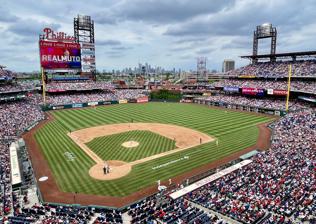
Building: Citizens Bank Park
Country: United States of America
Year built: 2004
Baseball park in Philadelphia, Pennsylvania Citizens Bank Park CBP The Bank Citizens Bank Park in South Philadelphia in June 2021 Citizens Bank Park Location in Philadelphia Show map of Philadelphia Citizens Bank Park Location in Pennsylvania Show map of Pennsylvania Citizens Bank Park Location in the United States Show map of the United States Address One Citizens Bank Way Location Philadelphia , Pennsylvania , U.S. Coordinates 39°54′21″N 75°9′59″W / 39.90583°N 75.16639°W / 39.90583; -75.16639 Public transit NRG station : Broad Street Line SEPTA bus: 4 , 17 Owner City of Philadelphia Operator Global Spectrum Capacity 42,901 (2023–Present) 42,792 (2019–2021) 43,035 (2018) 43,651 (2011–2017) 43,647 (2007–2010) 43,308 (2006) 43,500 (2004–2005) Record attendance Hockey: 46,967 (January 2, 2012) 2012 NHL Winter Classic Baseball: 46,575 (October 2, 2011) 2011 NLDS Concert: 46,500 (September 18-19, 2023) Pink 's Summer Carnival Field size Left field foul pole 329 feet (100 m) Left field power alley 374 feet (114 m) Monty's Angle (left of CF to LCF) 409 feet (125 m) – 381 feet (116 m) – 387 feet (118 m) Center field, straightaway 401 feet (122 m) Right field power alley 369 feet (112 m) Right field foul pole 330 feet (101 m) Surface Kentucky bluegrass (2004–2012, 2016–present) Riviera Bermuda grass (2012–2016) Scoreboard Left Field HD display Board: 152 ft (46 m) x 86 ft (26 m) 13,072 sq ft (1,214.4 m 2 ) Daktronics left field scoreboard message board, baseline message boards, HD displays and out-of-town scoreboards Construction Broke ground June 28, 2001 ( June 28, 2001 ) Opened April 3, 2004 ( April 3, 2004 ) Construction cost US$458 million ($739 million in 2023 dollars ) Architect EwingCole (formerly Ewing Cole Cherry Brott) from Philadelphia and HOK Sport Agoos Lovera Architects of Philadelphia Project manager Stranix Associates General contractor L. F. Driscoll and Hunt Construction Group Main contractors Synterra, Ltd. Don Todd Associates, Inc. Tenants Philadelphia Phillies ( MLB ) (2004–present) Citizens Bank Park is a baseball stadium in Philadelphia , Pennsylvania , in the city's South Philadelphia Sports Complex . Home to Major League Baseball 's Philadelphia Phillies , the stadium opened April 3, 2004, and hosted its first regular-season baseball game nine days later, with the Phillies losing to the Cincinnati Reds , 4–1. It is named after Citizens Financial Group . The 42,901-seat ballpark was built to replace the 33-year-old Veterans Stadium , a multipurpose football and baseball facility that was demolished in 2004. Citizens Bank Park features a natural grass-and-dirt playing field and Philadelphia-style food stands that serve cheesesteak sandwiches, hoagies , Tastykakes , soft pretzels , Yards and Yuengling beer, and other regional specialties. The ballpark sits on the northeast corner of the Sports Complex, which includes Lincoln Financial Field , the Wells Fargo Center , and Xfinity Live! , the Center's theme park and food court. History Planning The Phillies taking on the New York Mets at Citizens Bank Park in August 2021 In 1999, the owners of the Phillies and the Philadelphia Eagles of the NFL joined their western Pennsylvania counterparts, the owners of the Pittsburgh Pirates and Pittsburgh Steelers , in asking state and local governments to replace Veterans Stadium and Three Rivers Stadium in Pittsburgh with separate baseball and football stadiums. Pressure for new Philadelphia stadiums increased after a railing collapsed at "The Vet" during the 1998 Army–Navy Game , injuring eight cadets. The Pirates owners threatened to leave Pittsburgh in 1997, helping to convince the state legislature to approve funding for the four proposed stadiums. With their architectural plans already in place, Allegheny County and the City of Pittsburgh approved the pacts swiftly. Still, debate among Philadelphia's city leaders continued into 2001, when Pittsburgh opened its stadiums ( PNC Park for the Pirates and Heinz Field for the Steelers). The Eagles ultimately agreed to the site of a former food warehouse slightly southeast of Veterans Stadium. Lincoln Financial Field celebrated its grand opening in August 2003. The Phillies originally sought to build a downtown ballpark similar to Baltimore 's, Denver 's, Cincinnati 's, Cleveland 's, Detroit 's and San Francisco 's. Various locations were proposed, including Broad and Spring Garden streets; Spring Garden and Delaware Avenue ; and next to 30th Street Station on the site of the former main post office. The team and the city announced that the site would be at 13th and Vine streets in Chinatown , just north of Interstate 676 , within walking distance of Center City . There was considerable support for a downtown ball park from business and labor and the city at large. But Chinatown residents protested, fearing a new ballpark would destroy their neighborhood. The City and team eventually settled on building the ballpark at the South Philadelphia Sports Complex on the site of another abandoned food warehouse. In the years that followed, residents, fans, and owner Bill Giles expressed regret that the new ballpark was not located in Center City Philadelphia. Still, the team set attendance records in 2010 (3,647,249 fans, averaging 45,028) with all home games sold out for the first time in the team's 81-year history, extending a sellout streak dating to July 2009 to 123. Chief architect of the new stadium was EwingCole's Stanley Cole . The new park's design was unveiled at a groundbreaking ceremonies on June 28, 2001. After the game that evening, the location of the left-field foul pole, 325 feet (99 m) from home plate, was unveiled at the outset of the team's annual Fourth of July fireworks display. On June 17, 2003, Citizens Bank agreed to a 25-year, US $ 95 million deal for the park's naming rights and advertising on billboards, telecasts, radio broadcasts, and publications. The ballpark was officially topped off on August 12, 2003, and opened in April 2004. Modifications Shortly after the park opened in 2004, the bullpens were reassigned so the Phillies' pitchers used the lower pen and visitors used the upper pen.  This was done to give Phillies' pitchers a better view of the game and to protect them from heckling by fans. However, the team forgot to rewire the bullpen phones after the bullpens were reassigned, so during the first game, the dugout coaches had to communicate with the bullpens by hand signals. In its first years, Citizens Bank Park allowed 218 home runs in 2004 and 201 in 2005, more than half to left-field. After the 2005 season, the left-field wall was moved back 5 feet (1.5 m). Even with these modifications, the park has a reputation as one of the most hitter-friendly parks in baseball. In 2009, it gave up 149 home runs, the most in the National League and second in the majors behind only the new Yankee Stadium , but has been neutral since, with a .997 park factor in 2011. Events This plaque at Citizens Bank Park marks the landing point of Jim Thome 's 400th career home run on June 14, 2004 Citizens Bank Park parking lot (forefront) and the stadium (background) in 2010 April 12, 2004, 1:32 PM : Randy Wolf of the Phillies threw the first regular-season pitch at Citizens Bank Park to D'Angelo Jiménez of the Cincinnati Reds , who got the park's first hit, a lead-off ground-rule double. Jiménez scored the park's first run later in the inning on a wild pitch . Bobby Abreu of the Phillies hit the first home run in the bottom of the first inning, which also served as the franchise's first hit at Citizens Bank Park. Reds pitcher Paul Wilson earned the first win in that game and Danny Graves earned the park's first save. June 14, 2004 : Phillies first baseman Jim Thome hit his 400th career home run into the left-center field seats at Citizens Bank Park. The home run came before a 2-hour, 18-minute rain delay that started when the game was not yet official. The teams waited out that delay and two more to finish the game at 2:06 am. June 20, 2004 : The first inside-the-park home run at the stadium was hit by Jimmy Rollins against the Kansas City Royals . April 4, 2005 : The Washington Nationals played their first regular season game as a new team after moving from Montreal at Citizens Bank Park, and the Phillies won the game 8-4. May 9, 2005 : In the first Minor League Baseball game at the park, the Eastern League Reading Phillies defeat the Trenton Thunder , 5–3. September 14, 2005 : Andruw Jones of the Atlanta Braves hit his 300th career home run, which sailed 430 feet (130 m) off Phils reliever Geoff Geary in a 12–4 Phillies win. The ball landed in the upper deck in left field. July 15, 2007 : The Phillies lost their 10,000th regular-season game to the St. Louis Cardinals , 10–2, the first time a professional sports franchise reached that mark. October 3, 2007 : The park hosted its first postseason game as the Colorado Rockies defeated the Phillies 4–2 in Game 1 of the 2007 NLDS . October 25, 2008 : The park hosted its first World Series game, as the Phillies defeated the Tampa Bay Rays , 5–4 in Game 3. Before the game, country music singer Tim McGraw , the son of the late Phillies closer Tug McGraw , who had recorded the last out in the Phillies' World Series victory in 1980 , took a handful of his dad's ashes and spread them on the pitcher's mound just before handing the ball used in throwing out the ceremonial first pitch in the game to Steve Carlton . October 29, 2008, 9:58 PM : In Game 5 of the 2008 World Series , Phillies closer Brad Lidge struck out Eric Hinske of the Rays to complete a 4–3 victory and clinch the Phillies' second World Series championship in franchise history. Game 5 had originally started on October 27, but was stopped in the bottom of the sixth inning due to rain, and would remain suspended before resuming play two nights later. The Phillies held a celebration at the park at the conclusion of their championship parade on October 31. June 25, 2010 : Citizens Bank Park hosted the first regular-season game in a National League stadium in which the designated hitter was used; Major League Baseball moved the Phillies' series against the Toronto Blue Jays from Rogers Centre to Philadelphia, citing security concerns for the G-20 Summit . Ryan Howard served as the first DH in a National League ballpark. Despite playing in their park, Philadelphia was designated as the road team. October 6, 2010 : The first no-hitter at Citizens Bank Park was thrown by Roy Halladay against the Cincinnati Reds in the first game of the 2010 NLDS . May 1, 2011 : During a game between the Phillies and the rival New York Mets , the 45,713 fans in attendance began to chant " U-S-A! " following the news that Osama bin Laden , the mastermind of the September 11 attacks , had been killed by U.S. special forces in Pakistan . October 2, 2011 : A crowd of 46,575 attended Game 2 of the 2011 NLDS between the Phillies and the St. Louis Cardinals . As of 2023, this remains the highest-attended baseball game in the park's history. May 25, 2014 : Los Angeles Dodgers pitcher Josh Beckett threw the first regular season no-hitter in the ballpark's history. He was also the first opposing pitcher to throw a no-hitter. April 16, 2019 : Major League Baseball announced that Citizens Bank Park would host the 2026 Major League Baseball All-Star Game to commemorate the 250th anniversary of the signing of the Declaration of Independence . November 2, 2022 : In Game 4 of the 2022 World Series , Houston Astros starting pitcher Cristian Javier , combined with bullpen relief from Bryan Abreu , Rafael Montero , and Ryan Pressly , threw a no-hitter , the first in a World Series game since Don Larsen 's perfect game in Game 5 of the 1956 World Series . August 9, 2023 : In his first home start with the Phillies, Michael Lorenzen threw a no-hitter against the Washington Nationals , the stadium's fourth no-hitter and the second by a Phillies pitcher. August 30, 2023 : Phillies designated hitter Bryce Harper hit his 300th career home run into the right-center field seats in a game against the Los Angeles Angels . August 15, 2024 : Weston Wilson became the first rookie to hit for the cycle in Phillies history. It was the second Phillies cycle hit in Citizens Bank Park and the 10th cycle in Phillies history. Features Ashburn Alley Main article: Ashburn Alley The Philadelphia Baseball Wall of Fame at Citizens Bank Park Behind center field is Ashburn Alley, named for Phillies Hall of Fame center fielder Richie Ashburn , who played for the team from 1948 to 1959 and was a Phillies broadcaster from 1963 until his death in 1997.  It is seen by Phillies fans as a sop to their desire to see the stadium named for Ashburn. Ashburn Alley is named for the slightly-overgrown grass that bordered the third base line at Shibe Park , where Ashburn was famous for laying down bunts that stayed fair. The new Ashburn Alley, located near Ashburn's defensive position, is a walkway with restaurants, games and memorabilia from Phillies history.  Ashburn Alley also has a memorabilia shop and a large bronze statue of Ashburn directly behind center field, as well as the U.S. flag , the flags of the Commonwealth of Pennsylvania and the City of Philadelphia , a POW/MIA flag , and the flags from the Phillies' championships. Year Event Championship 1915 1915 World Series National League Champion 1950 1950 World Series National League Champion 1976 1976 NLCS National League East Division Champion 1977 1977 NLCS National League East Division Champion 1978 1978 NLCS National League East Division Champion 1980 1980 World Series World Series Champion 1983 1983 World Series National League Champion 1993 1993 World Series National League Champion 2007 2007 NLDS National League East Division Champion 2008 2008 World Series World Series Champion 2009 2009 World Series National League Champion 2010 2010 NLCS National League East Division Champion 2011 2011 NLDS National League East Division Champion 2022 2022 World Series National League Champion 2023 2023 NLCS National League Division Series Champion In 2004 and 2005, organist Paul Richardson performed from Ashburn Alley, as Citizens Bank Park was built without an organ booth. Other attractions The Phillies taking on the San Diego Padres at Citizens Bank Park in July 2023 CP Rankin and Hall of Fame Clubs : Two premium seating areas in the park. The CP Rankin Club, located behind home plate, includes an air-conditioned indoor club area with exclusive food and souvenir shops where ticket holders can watch batting practice on either side of the club (especially on rainy days). There are a total of 1,164 seats in the CP Rankin Club. A second level, called the Hall of Fame Club, is located between Sections 212 through 232. This air-conditioned area features exclusive food and souvenir stands akin to The CP Rankin Club, and also houses memorabilia from the teams' past going back to the 1880s, along with memorabilia from the Philadelphia Athletics. The Hall of Fame Club contains 6,600 seats. In addition to being an attraction to fans, the Hall of Fame level also houses the A/V crew on the first-base side of that level that controls the scoreboard and all other monitors throughout the park and is where Dan Baker announces the game, as well as the press box, television, and radio booths. High and Inside Pub : Located on the Terrace Level behind home plate, the area is open to groups before the ballgame, and the public once the games start. Liberty Bell : Standing 102 feet (31 m) above street level, this 52-foot-tall (16 m) by 35-foot-wide (11 m) mechanical, lighted replica of the Liberty Bell "rings" and lights up after every Phillies home run and victory. In recent years, the Phillies have promoted the hashtag "#RingTheBell". New Era Phillies Team Store and '47 Alley Store : The team store is open year-round, and serves as the starting point for tours of the ballpark. The bi-level store features regular merchandise on the first level and player jerseys as well as Phanatic-themed items on the second level, while the Alley Store is open during all home games and features authentic replicas of older Phillies jerseys made by the famous Philadelphia retailer of vintage uniform shirts and caps, Mitchell and Ness, as well as other items. During the off-season, customizable jerseys are available in the main store when a stand next to the store is open during the season. McFadden's Bar and Grille : Open year-round, this restaurant combined the McFadden's and Zanzibar Blue menus at the Third Base Gate. Since its opening, it has become a popular post-game (or event) site for the nearby Wells Fargo Center and Lincoln Financial Field. Closed in 2018. Pass and Stow : Located at the former site of McFadden's Bar and Grille. Pass and Stow is an indoor bar and restaurant while also consisting of an outdoor bar and pizza oven.  It is located inside of the entrance of the third base gate. Opened in 2019. Phanatic Phun Zone : Located at the First Base Gate plaza, this playground offers fun for guests eight years old and younger with slides, climb, explore and play games. A separate area for toddlers three years old and younger is found inside. When it opened in 2004, Citizens Bank Park (right) was the newest of the four Philadelphia sports stadiums located in the South Philadelphia Sports Complex ; the four-decade-old Spectrum (center) was the oldest (opened 1967, closed 2009, demolished 2011); Lincoln Financial Field (opened 2003), home of the Philadelphia Eagles , can be seen in the distant right; to the left is tree-lined South Broad Street , the world's longest straight street, and the expansive Center City skyline in this photo taken from the rooftop of the Wells Fargo Center (opened in 1996), home of the Philadelphia 76ers and Philadelphia Flyers . Statues Statue of Mike Schmidt by Zenos Frudakis at Citizens Bank Park In addition to the Richie Ashburn statue in Ashburn Alley, statues of three other famous Phillies, Robin Roberts (at the First Base Gate), Mike Schmidt (at the Third Base Gate), and Steve Carlton (at the Left Field Gate), are located outside of the facility. Each of the 10-foot-high (3.0 m) statues were made by local sculptor Zenos Frudakis and cast at Laran Bronze in nearby Chester . Other art found throughout the park includes tile mosaics, murals and terrazzo floors with outlined images of famous players in Phillies history. In April 2011, the Phillies accepted a gift of a fan-underwritten 7.5-foot-tall (2.3 m) bronze statue of legendary broadcaster Harry Kalas .  Created by noted local sculptor Lawrence Nowlan and cast at Laran Bronze, it was placed behind Section 141, near the restaurant that bears Kalas' name, after a dedication held on August 16, 2011, before a game against the Arizona Diamondbacks .  The statue was unveiled two days later than originally scheduled (the originally-scheduled date is on a plaque on the ground below the statue) because of a rained-out game between the Phillies and the Washington Nationals . Green stadium The Philadelphia Phillies are the first Major League Baseball team to join the Environmental Protection Agency 's Green Power Partnership Program which motivates organizations across the world to purchase green power in order to minimize environmental impact. The Phillies announced on April 30, 2008, that their home field, Citizens Bank Park, will be powered with 20 million kilowatt-hours (kWh) of green energy purchased in Green-e Energy Certified Renewable Certificates (RECs). The EPA said that this purchase holds the record in professional sports for the largest purchase of 100% renewable energy . The Phillies are among the top three purchasers of green power in Philadelphia, and the executive director of the Center for Resource Solutions, Arthur O'Donnell, wants "other clubs to take their lead." Aramark Corporation is the Phillies' food and beverage provider at Citizens Bank Park and they are taking major actions in improving the environmental impact of the Phillies' stadium. Glass, cardboard and plastics used during game day are recycled; frying oil is being recycled to produce biodiesel fuel, and biodegradable, recyclable, and compostable products, serviceware, and plastics have been introduced. Non-baseball events Ice hockey Main article: 2012 NHL Winter Classic Citizens Bank Park hosting the 2012 NHL Winter Classic , featuring the Philadelphia Flyers and the New York Rangers On January 2, 2012, Citizens Bank Park hosted the fifth annual NHL Winter Classic between long time division rivals New York Rangers and Philadelphia Flyers before an SRO crowd of 46,967. The game, which was televised throughout the United States and Canada by NBC and CBC respectively, was won by the Rangers, 3–2. Two days earlier, on New Year's Eve, 45,667 attended an alumni game played between teams made up of former Flyers and Rangers who had retired from the NHL between the 1970s and 2011 of which eight (four on each team) were also members of the Hockey Hall of Fame . The Flyers' starting goalie for the game, which was won by the Flyers alumni, 3–1, was Hall of Famer Bernie Parent . He made his first on ice appearance since his playing career ended prematurely due to an eye injury suffered during a game against the Rangers played at the neighboring (although since demolished) Spectrum in February 1979. Four days after the 2012 NHL Winter Classic game, a third sell out crowd of 45,663 filled the Park on January 6 to watch the Flyers' AHL farm team, the Adirondack Phantoms , defeat the Hershey Bears , 4–3, in overtime. That crowd exceeded by a factor of more than two the previous largest gathering (21,673) to ever attend an AHL game since the league was established in 1936. With the normal 43,651 baseball seating capacity of the Park having been increased by more than 3,000 with the installation of temporary bleachers built over the bullpen area in center field, the trio of outdoor hockey games drew a combined total of 138,296 over the week of Winter Classic events. Concerts Citizens Bank Park hosting a Bruce Springsteen & The E Street Band concert in 2024 The first concert at the park was Jimmy Buffett & The Coral Reefer Band on August 25, 2005; they returned on June 14, 2008. The Eagles , The Dixie Chicks , and Keith Urban were scheduled to perform on June 14, 2010, but the show was cancelled. Date Artist Opening act(s) Tour / Concert name Attendance Revenue Notes August 25, 2005 Jimmy Buffett — A Salty Piece of Land Tour 85,451 / 85,451 $6,826,906 First concert at the ballpark. Sonny Landreth was the special guest. August 27, 2005 July 15, 2006 Bon Jovi Nickelback Have a Nice Day Tour 39,409 / 44,238 $2,764,310 July 19, 2007 The Police The Fratellis Fiction Plane The Reunion Tour 42,599 / 42,599 $4,128,705 June 14, 2008 Jimmy Buffett — Year of Still Here Tour — — Sonny Landreth was the special guest. July 30, 2009 Billy Joel Elton John — Face to Face 2009 89,690 / 89,690 $11,853,455 August 1, 2009 July 14, 2012 Roger Waters — The Wall Live 36,773 / 36,773 $4,270,942 September 2, 2012 Bruce Springsteen & The E Street Band — Wrecking Ball World Tour 73,296 / 78,200 $6,644,578 He became the first act to perform at every major live music venue in Philadelphia. September 3, 2012 August 13, 2013 Justin Timberlake Jay-Z DJ Cassidy Legends of the Summer Stadium Tour 39,487 / 39,487 $4,318,455 July 5, 2014 Beyoncé Jay-Z — On the Run Tour 40,634 / 40,634 $5,141,381 August 1, 2014 Jason Aldean Florida Georgia Line Tyler Farr Burn It Down Tour 38,725 / 38,725 $2,484,731 The first ever country show to be held at the ballpark. August 2, 2014 Billy Joel — Billy Joel in Concert 40,335 / 40,335 $4,122,996 August 13, 2015 Billy Joel — Billy Joel in Concert 38,313 / 38,313 $3,939,042 August 15, 2015 Zac Brown Band The Avett Brothers Jekyll and Hyde Tour — — July 9, 2016 Billy Joel Christina Perri Billy Joel in Concert 39,303 / 39,303 $4,162,880 July 12, 2016 Paul McCartney — One on One Tour 38,431 / 40,615 $4,365,986 September 7, 2016 Bruce Springsteen & The E Street Band — The River Tour 2016 77,670 / 80,000 $10,048,796 The first show lasted for 4 hours and 4 minutes, setting Springsteen's record for his longest show performed in North America, as well as his second longest show performed in the world. The second show featured original E Street Band drummer Vini Lopez on " It's Hard to Be a Saint in the City " and " Spirit in the Night ". September 9, 2016 September 8, 2017 Luke Bryan Brett Eldredge Craig Campbell Huntin', Fishin' and Lovin' Every Day Tour 35,855 / 39,528 $2,743,300 September 9, 2017 Billy Joel — Billy Joel in Concert 41,183 / 41,183 $4,529,573 May 24, 2019 — 40,969 / 40,969 $4,781,392 May 25, 2019 The Who Peter Wolf Moving On! Tour — — August 20, 2021 Green Day Fall Out Boy Weezer The Interrupters Hella Mega Tour 38,063 / 38,063 $4,267,247 Originally scheduled for August 29, 2020. June 25, 2022 Mötley Crüe Def Leppard Poison Joan Jett and The Blackhearts Classless Act The Stadium Tour 38,076 / 38,076 $5,288,180 Originally scheduled for August 15, 2020, and then July 13, 2021. July 10, 2022 Dead & Company — Summer Tour '22 — — July 15, 2022 Elton John — Farewell Yellow Brick Road 38,870 / 38,870 $6,263,878 September 3, 2022 Red Hot Chili Peppers The Strokes Thundercat 2022 Global Stadium Tour 43,425 / 43,425 $6,217,390 June 15, 2023 Dead & Company — Summer Tour '23 — — September 18, 2023 P!nk Grouplove KidCutUp Brandi Carlile Summer Carnival 93,000 / 93,000 $14,200,000 Highest two-day attendance September 19, 2023 July 23, 2024 Def Leppard Journey Steve Miller Band The Summer Stadium Tour August 9, 2024 Green Day The Smashing Pumpkins Rancid The Linda Lindas The Saviors Tour The Linda Linda’s set was cancelled due to bad weather. However, Green Day let them play one song during their set. August 21, 2024 Bruce Springsteen & The E Street Band — Springsteen and E Street Band 2023 Tour May 24, 2025 Post Malone Jelly Roll Sierra Ferrell Big Ass Stadium Tour August 15, 2025 My Chemical Romance Alice Cooper Long Live The Black Parade Tour Other stadium information Public address announcer Dan Baker has introduced the players since 1972.  During each player's first at-bat, Baker, in an excited voice, says, "Now batting for the Phillies, number (#), (position), (player's name)". For example, a first at-bat introduction would have Baker say, "Now batting for the Phillies, number 11, shortstop Jimmy Rollins !"  During subsequent at-bats, players are only announced by their position and name, for example, "Phillies first baseman , Ryan Howard !" Baker only uses the city of the opposing team when he announces their players rather than the team nickname, for example, "Now batting for Atlanta , number ten, third baseman Chipper Jones ", and makes the announcement in a more-subdued tone. Video boards 2023 PhanaVision scoreboard In 2004 and 2005, Citizens Bank Park installed Daktronics video and message displays in the park. One of the largest incandescent displays in Major League Baseball was installed in left field that was used as a scoreboard and for giving statistics. There are also out-of-town field-level displays installed in the park that measure about 10 feet (3.0 m) high by 25 feet (7.6 m) wide. During the 2010–2011 offseason, the Phillies replaced their incandescent scoreboard with a new HD scoreboard that cost $10 million. The new screen measured 76 feet (23 m) high and 97 feet (30 m) wide, which nearly tripled the size of the old screen, and was the second-largest HD screen in the National League at the time, after the San Diego Padres ' PETCO Park screen (61 ft. high and 124 ft. wide). On March 21, 2023, a new "PhanaVision" was unveiled. Made by Daktronics, the 4K HDR video board is 77% larger, measuring 152 by 86 feet. Accolades The food at Citizens Bank Park was named the Best Ballpark Food in a survey of Food Network viewers in the first annual Food Network Awards , which first aired on the network on April 22, 2007. In 2007, PETA rated Citizens Bank Park as America's most vegetarian-friendly ballpark; the stadium was given the same honor in five of the next seven years as well. Photo gallery This section contains an unencyclopedic or excessive gallery of images . Please help improve the section by removing excessive or indiscriminate images or by moving relevant images beside adjacent text, in accordance with the Manual of Style on use of images . (July 2024) ( Learn how and when to remove this message ) The Phillies take on the New York Mets at Citizens Bank Park on September 29, 2017. Outfield view from Ashburn Alley Home plate side of CBP on Pattison Avenue Scoreboard with singer The view from I-95 Entrance to the Ballpark A view of the skyline from inside The front of the park as seen from a parking lot at Lincoln Financial Field The scoreboard in left field as viewed from right field Temporary center field bleachers added for the 2012 NHL Winter Classic Citizens Bank Park hosting Game 3 of the 2022 NLDS Citizens Bank Park hosting Game 3 of the 2022 World Series Citizens Bank Park during a 2023 regular season matchup against the Rockies See also Philadelphia portal List of Major League Baseball stadiums List of Major League Baseball spring-training stadiums Jefferson Street Grounds (Philadelphia) (site of first game in history of Major League Baseball) Lists of stadiums References